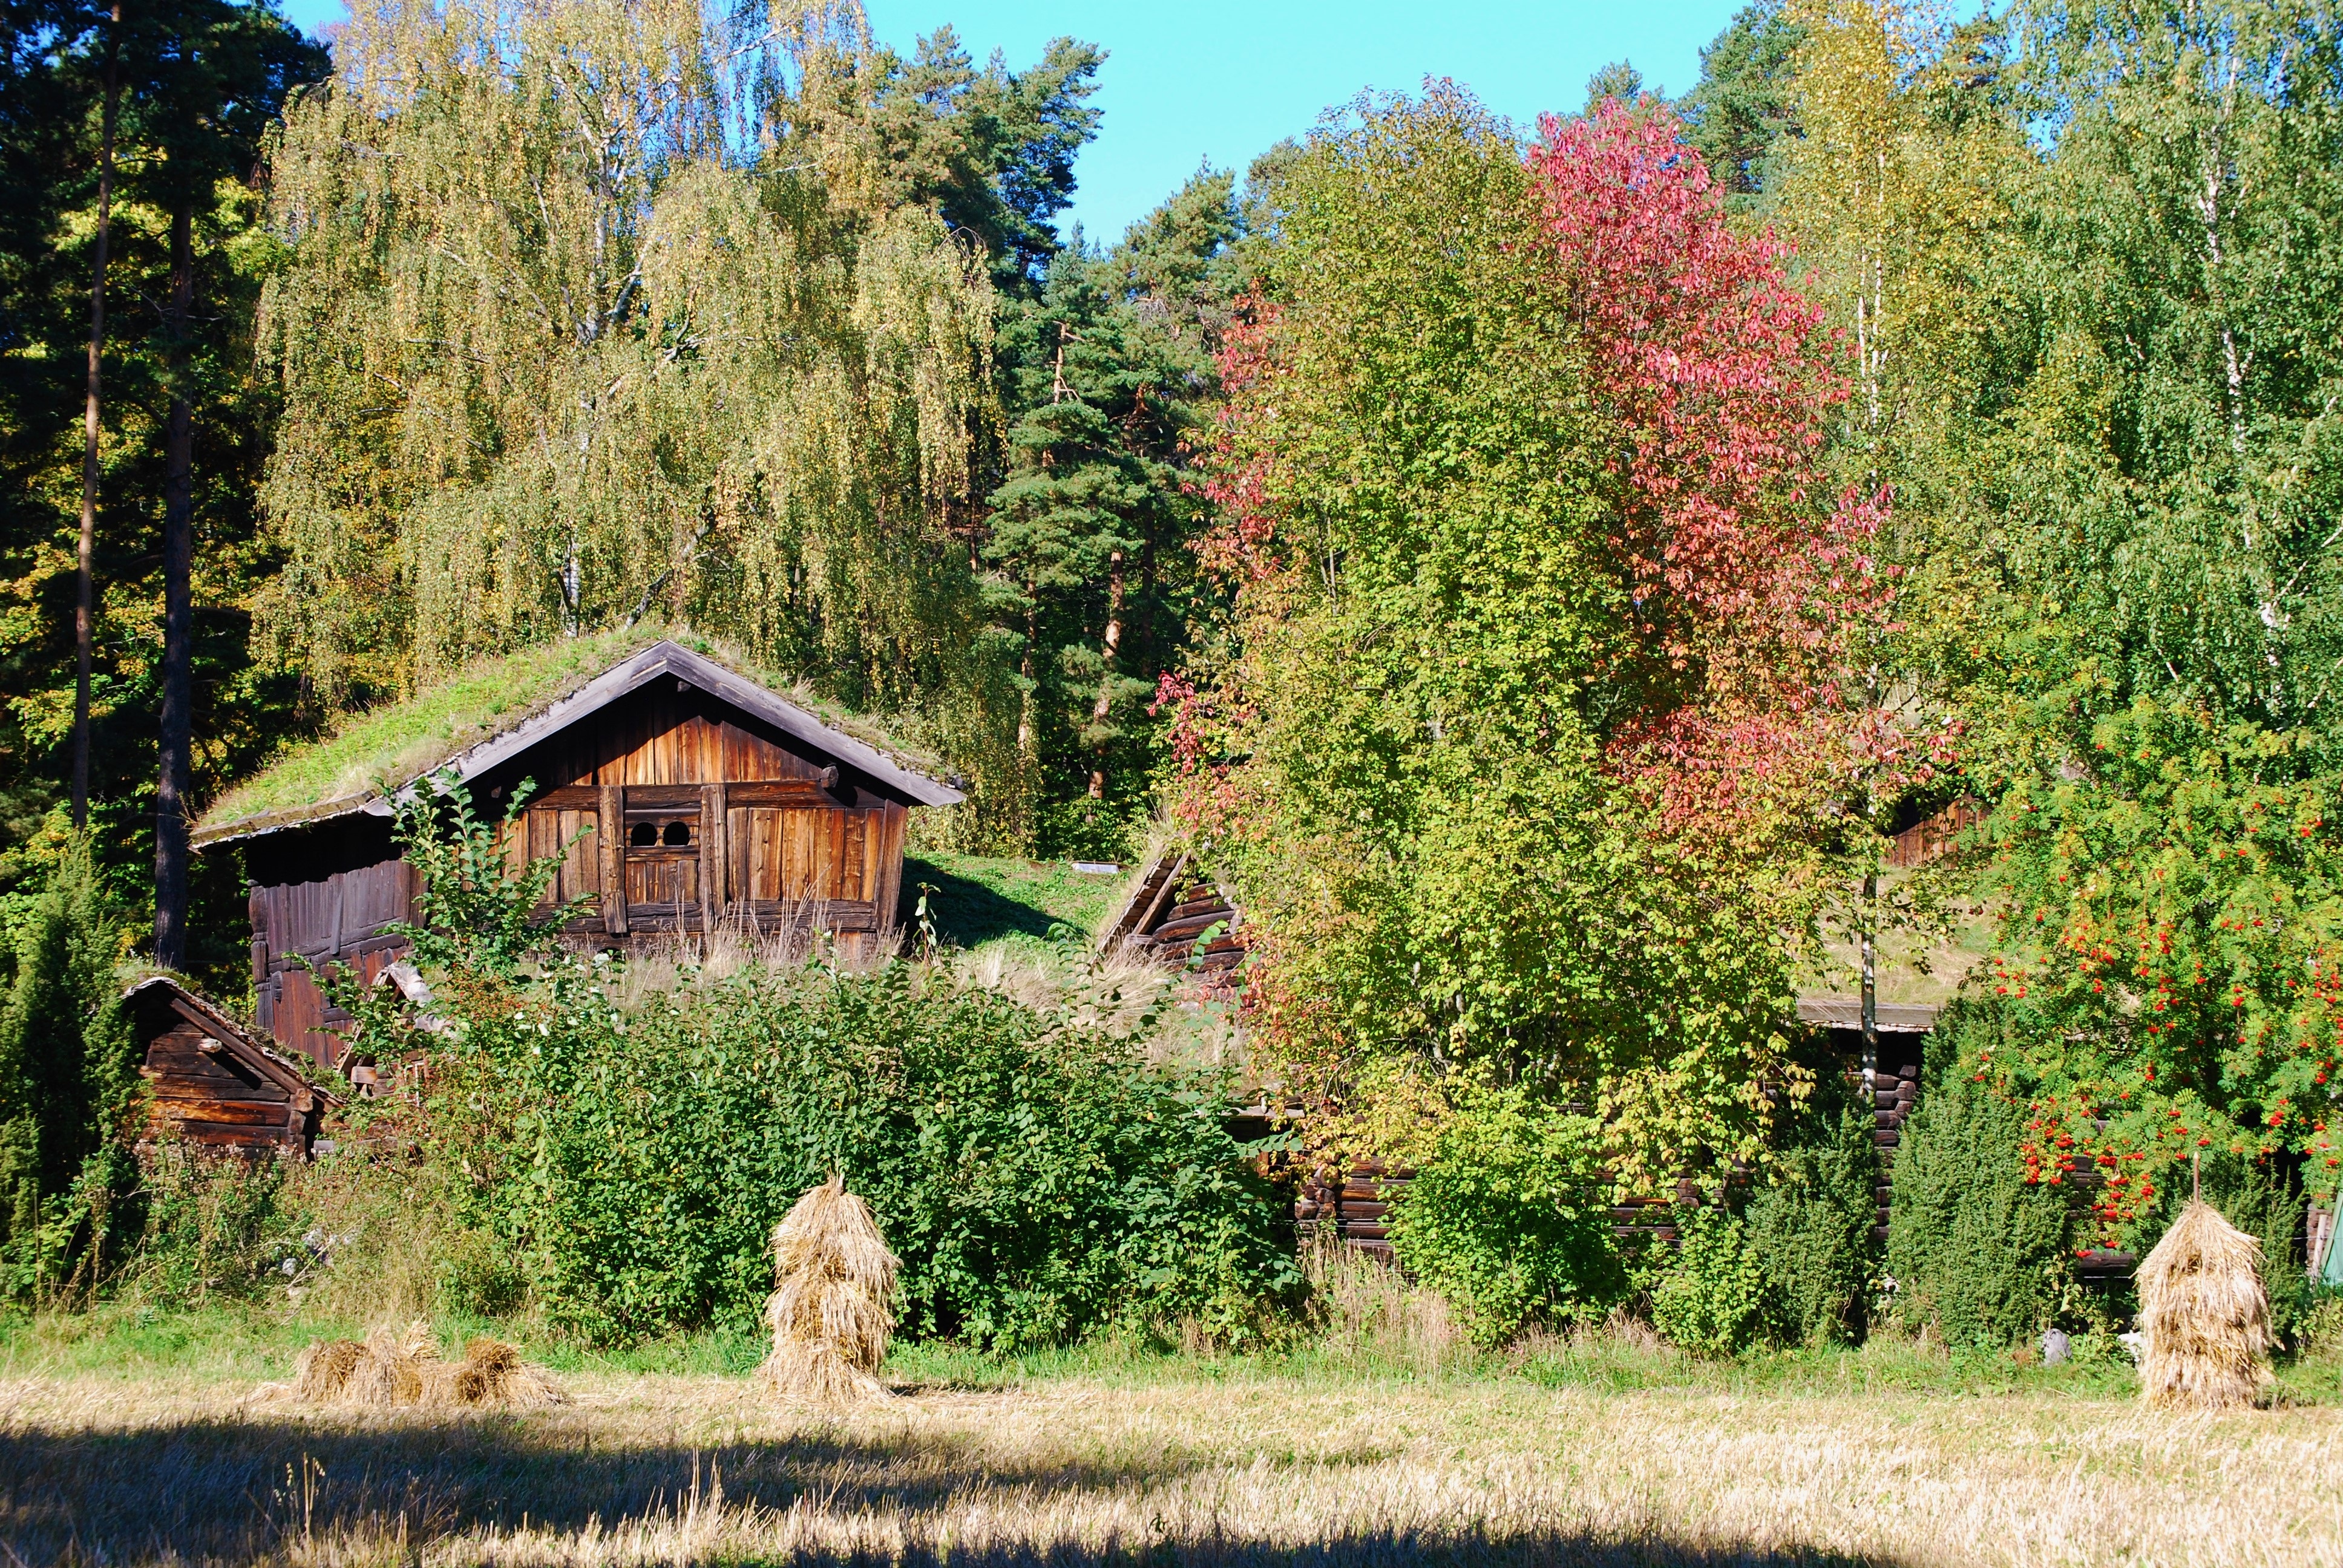
tree, farm, meadow, house, flower, barn, home, country, rustic, village, pond, rural, cottage, autumn, garden, estate, woodland, yard, rural area, log house, woody plant, old farm